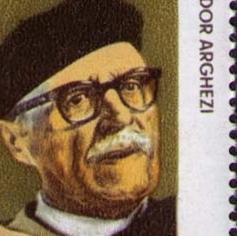
Age: 99